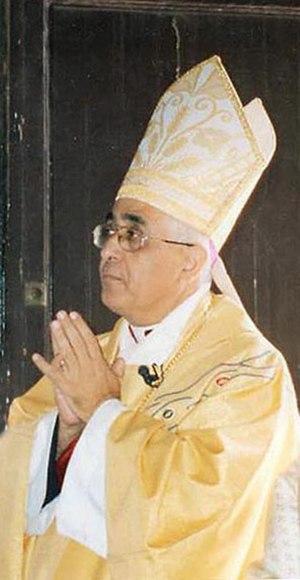
Maroun Lahham, de son nom complet Maroun Elias Nimeh Lahham, né le 20 juillet 1948 à Irbid, est le premier archevêque de Tunis depuis 2010, après en avoir été évêque pendant plus de quatre ans.